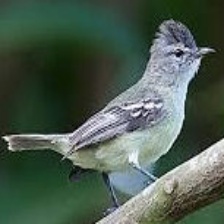
Species: NORTHERN BEARDLESS TYRANNULET
Scientific name: CAMPTOSTOMA IMBERBE